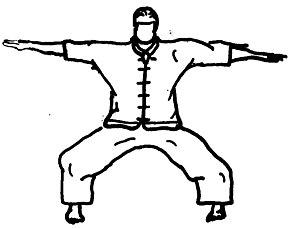
Les arts martiaux birmans sont surnommés Thaing.